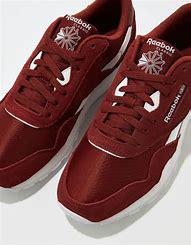
Brand: Reebok
Model: Classic Nylon